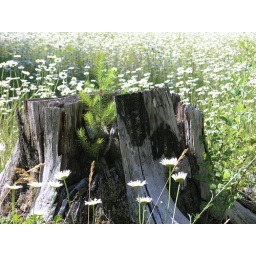
wee tree in a field of flowers!